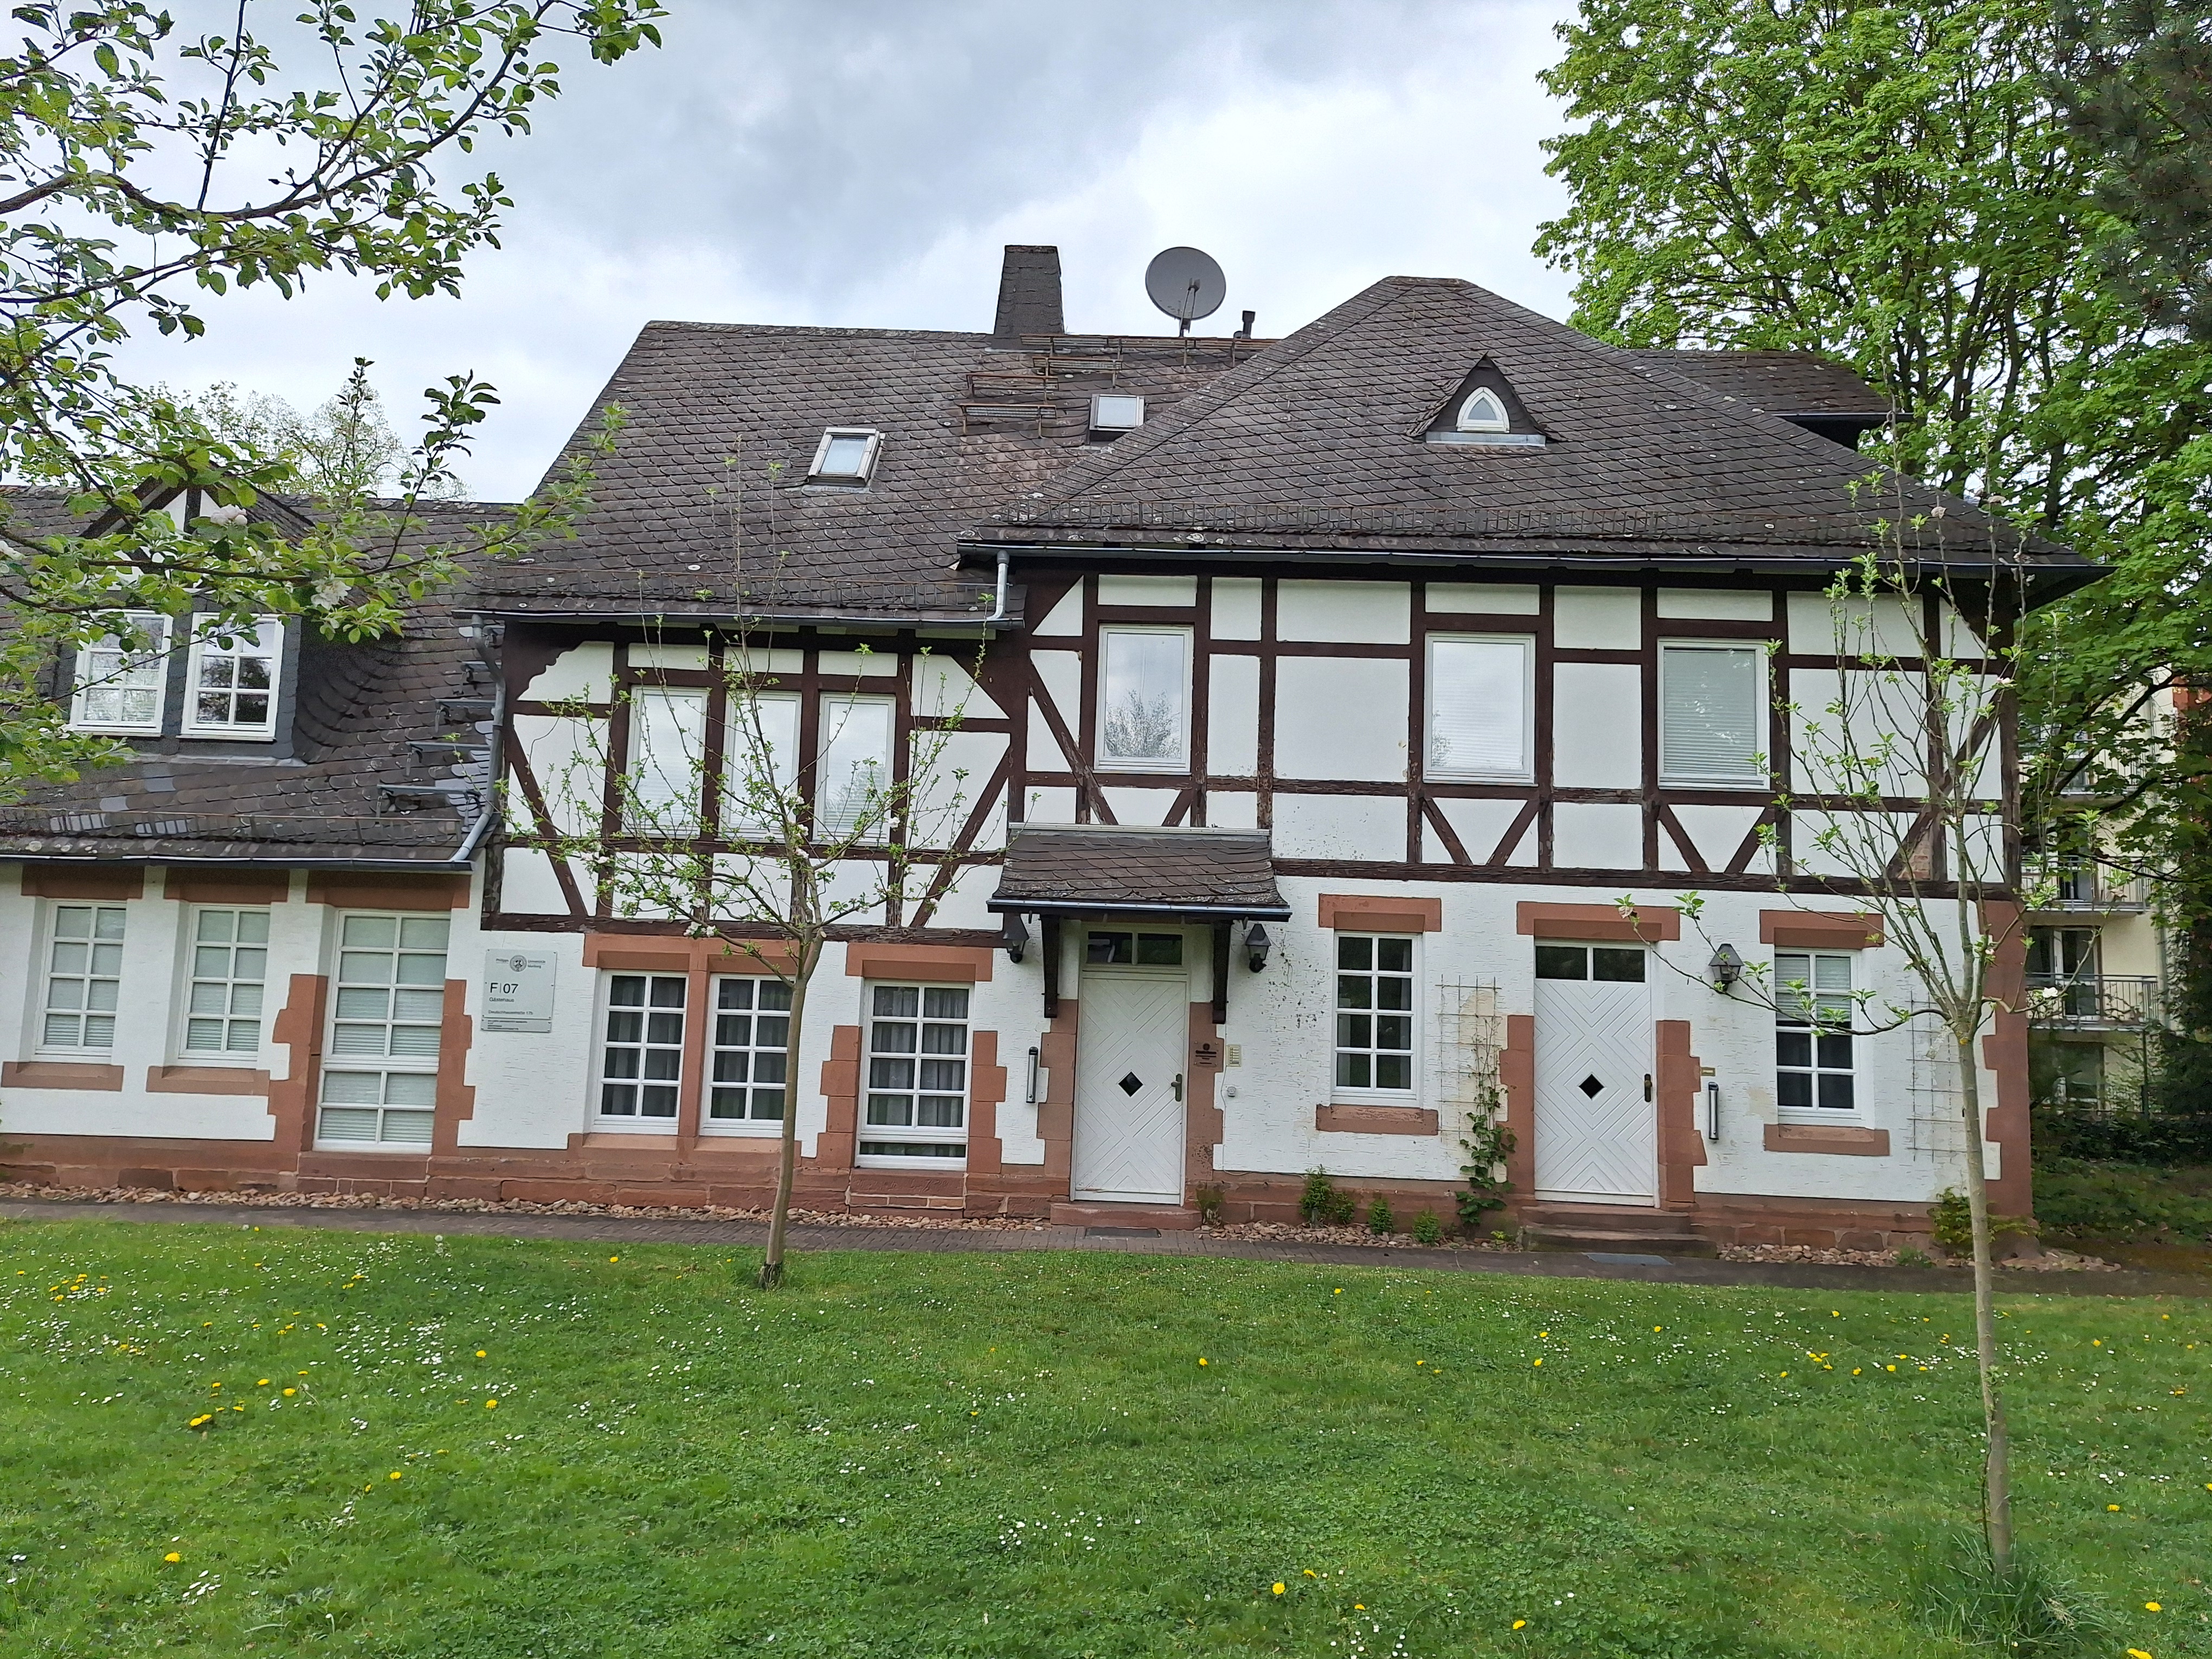
Building: Deutschhausstraße 17B